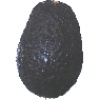
Label: Avocado ripe 1